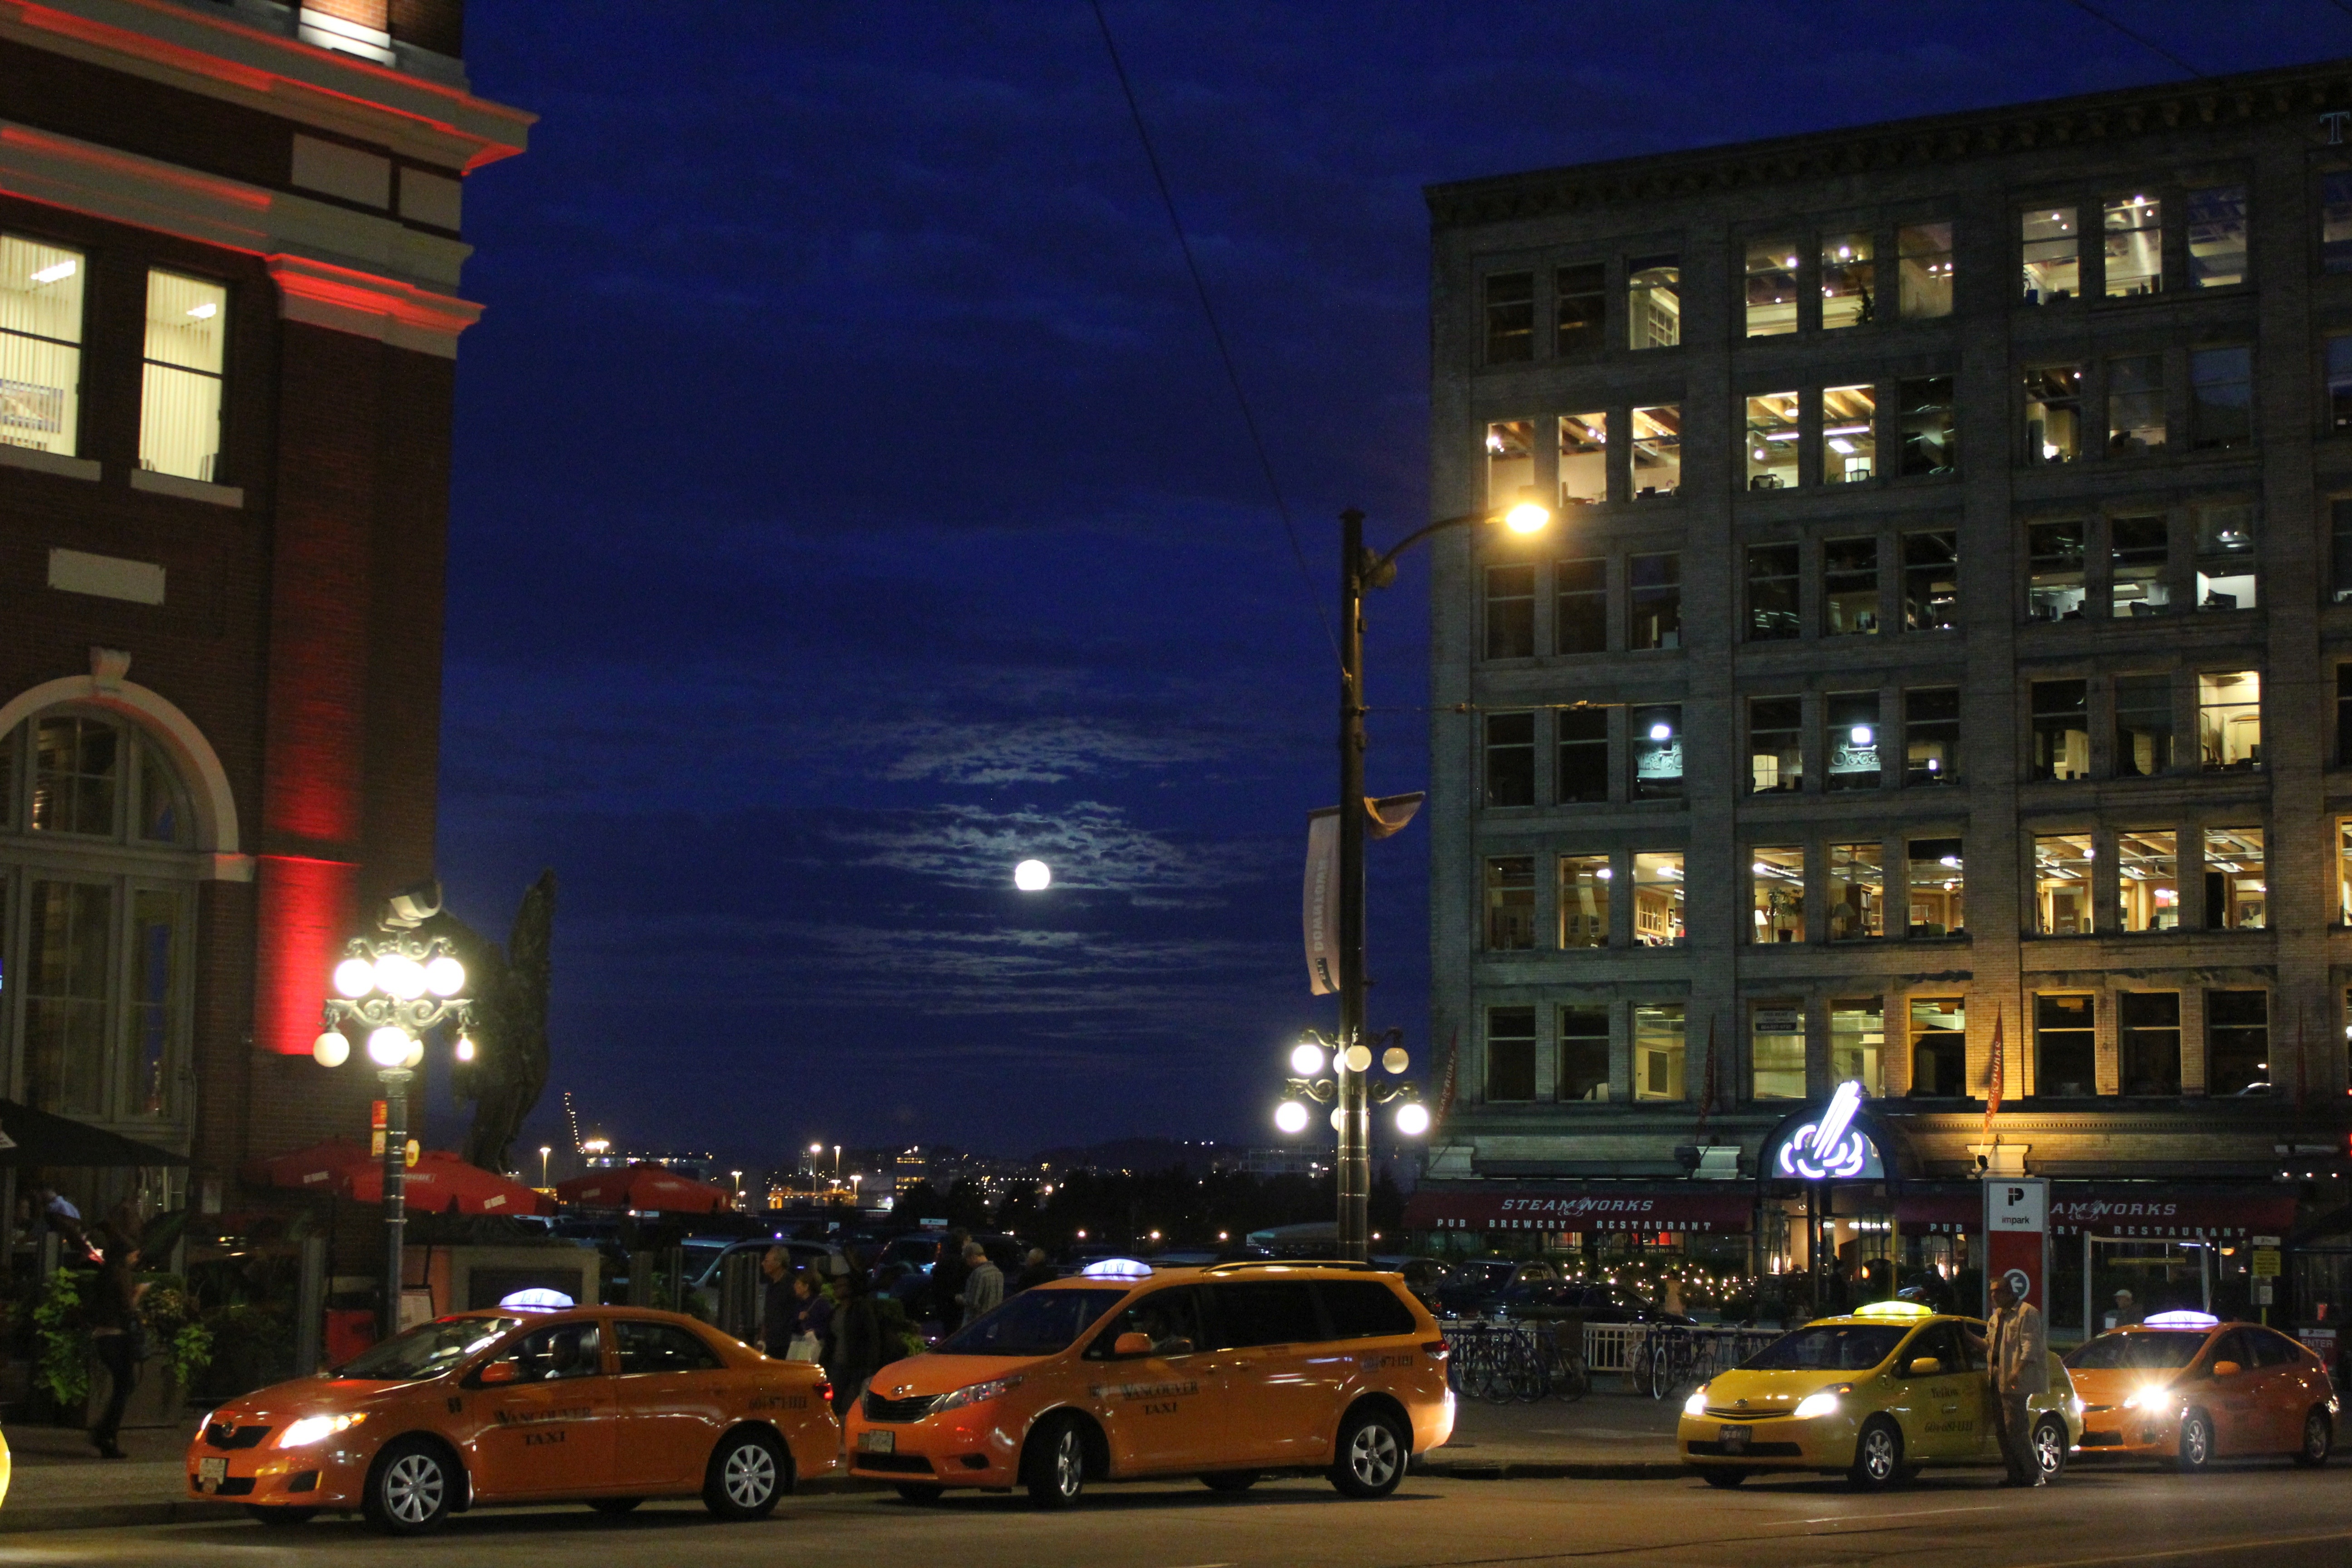
road, traffic, street, night, city, cityscape, downtown, dusk, evening, plaza, landmark, lighting, moonlight, mood, metropolis, urban area, human settlement, metropolitan area